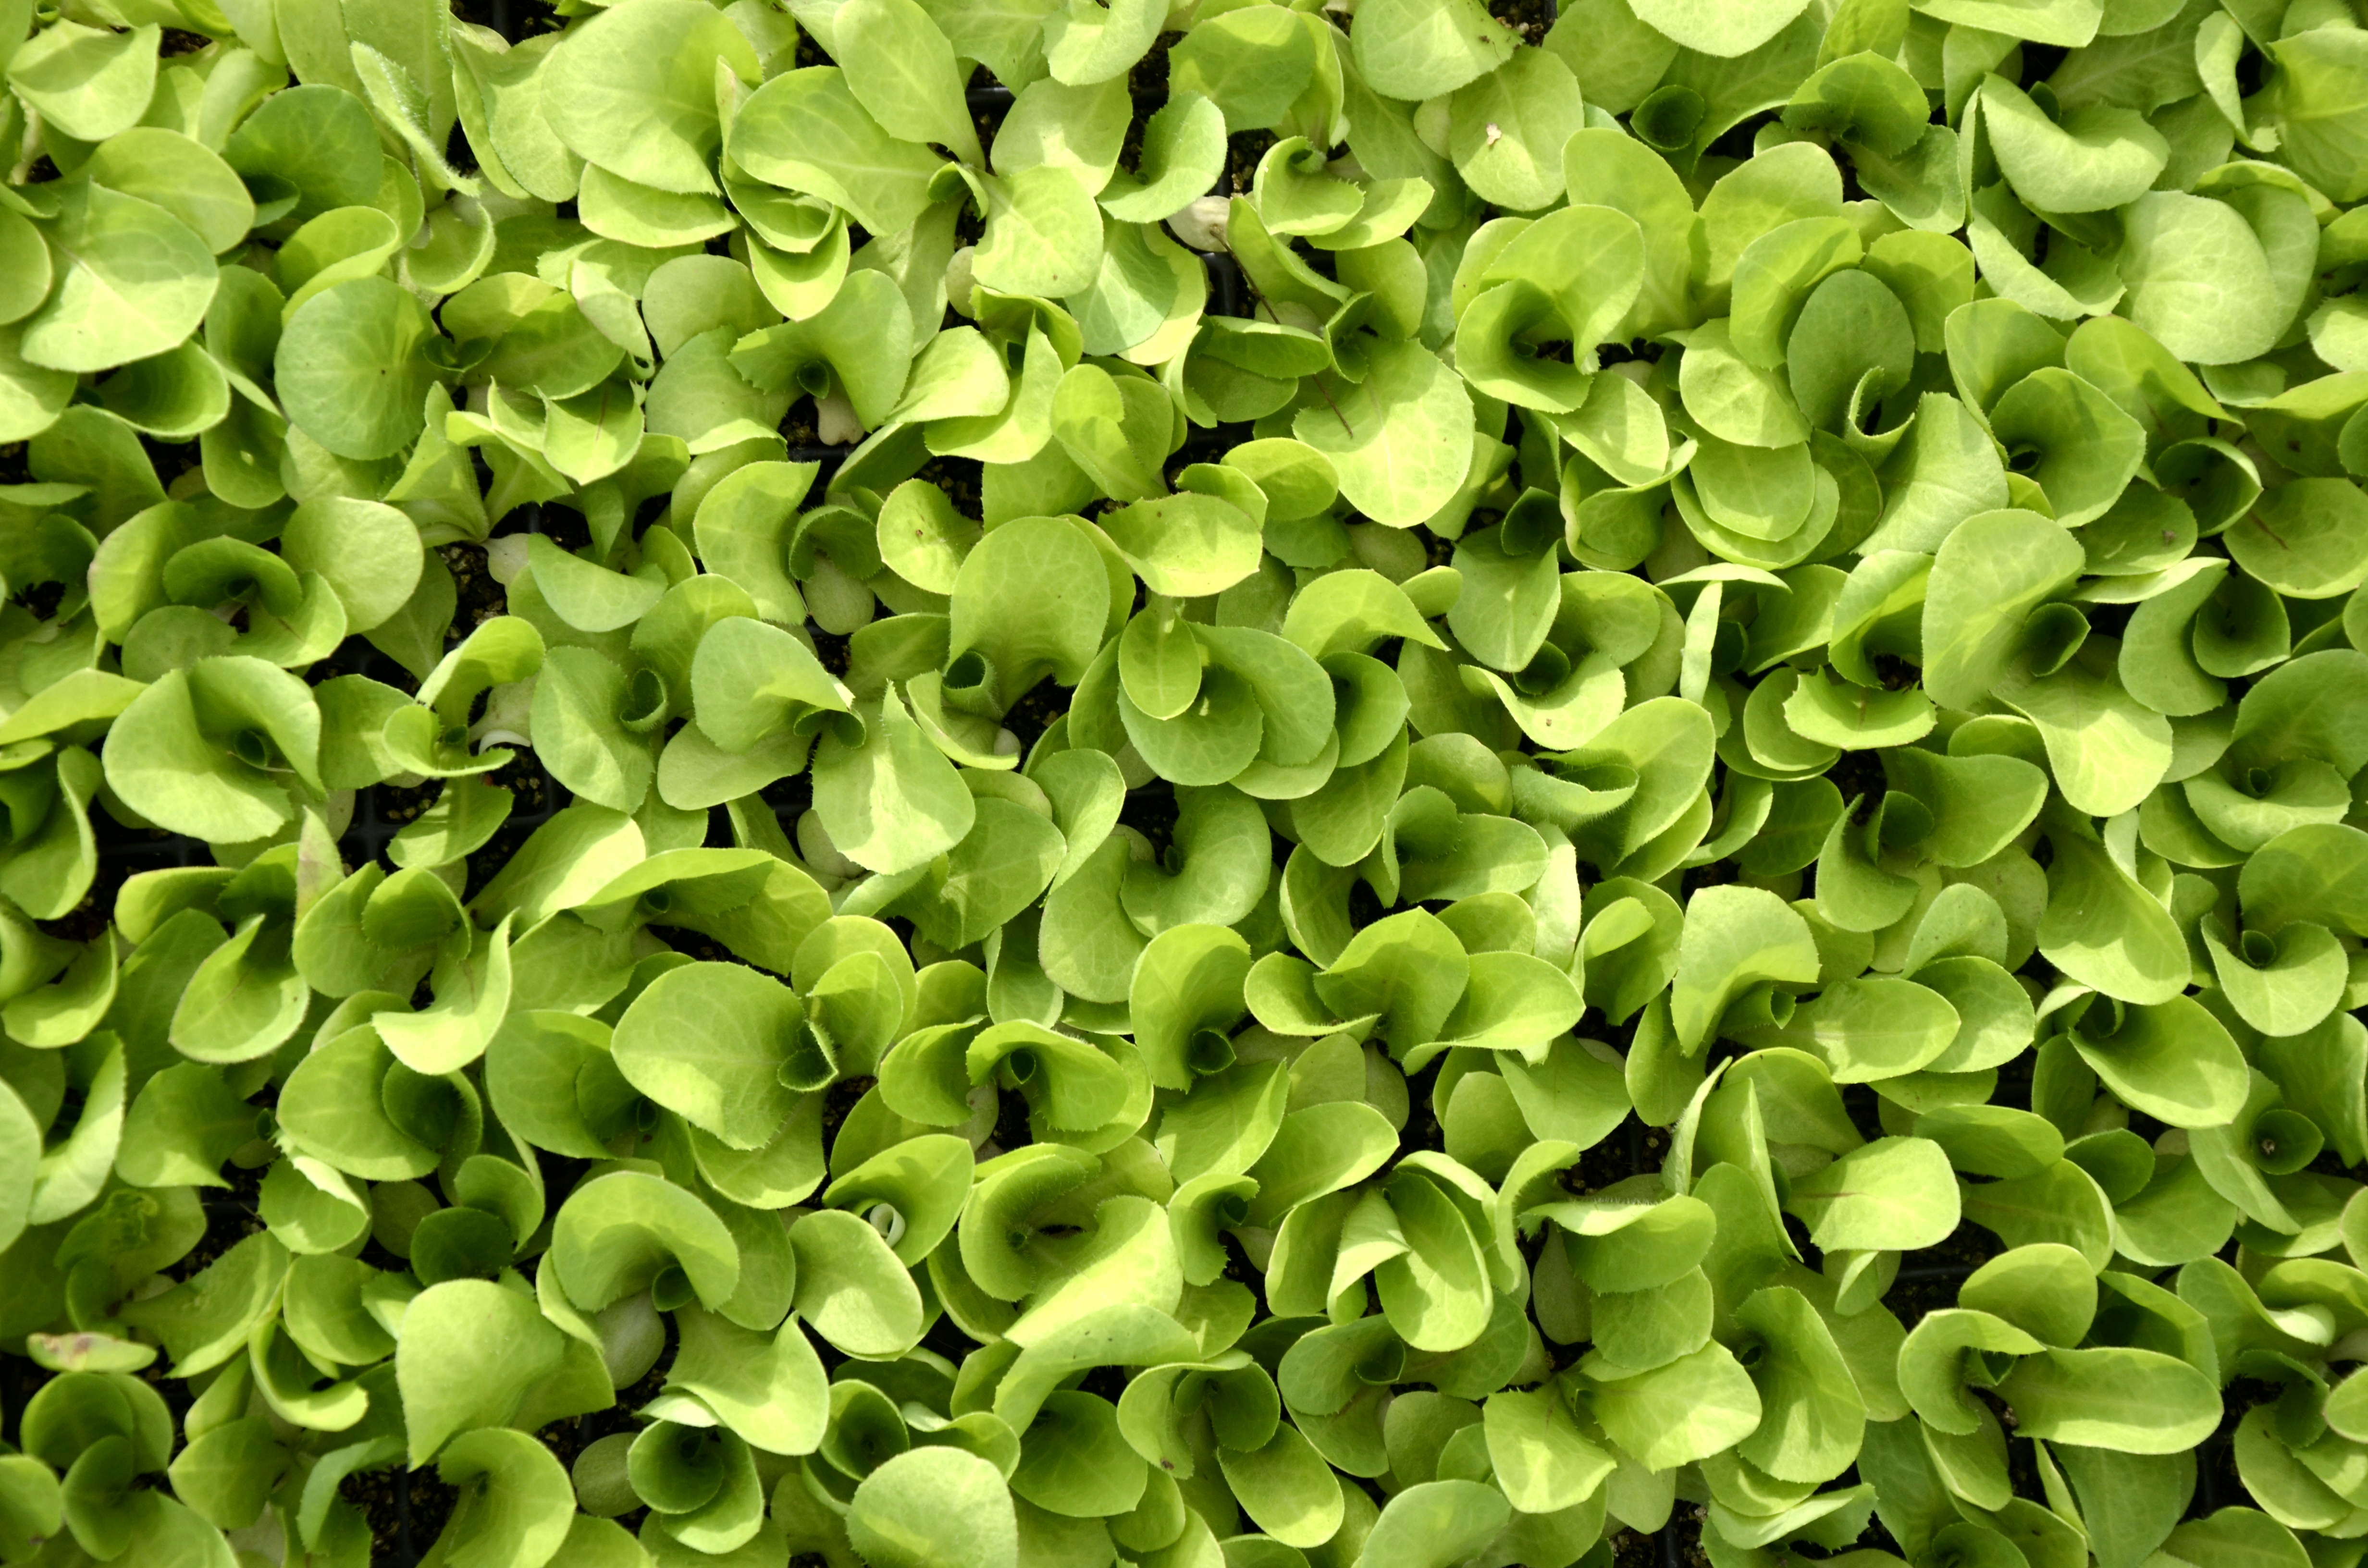
grass, plant, texture, leaf, flower, petal, green, herb, produce, lettuce, background, flowering plant, maidenhair tree, mato, annual plant, land plant